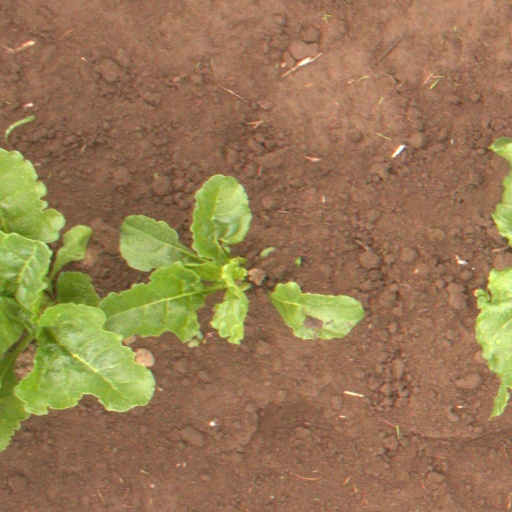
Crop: sugar beet